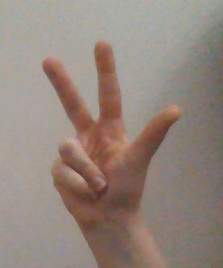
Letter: al